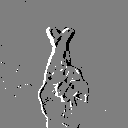
ASL letter: r